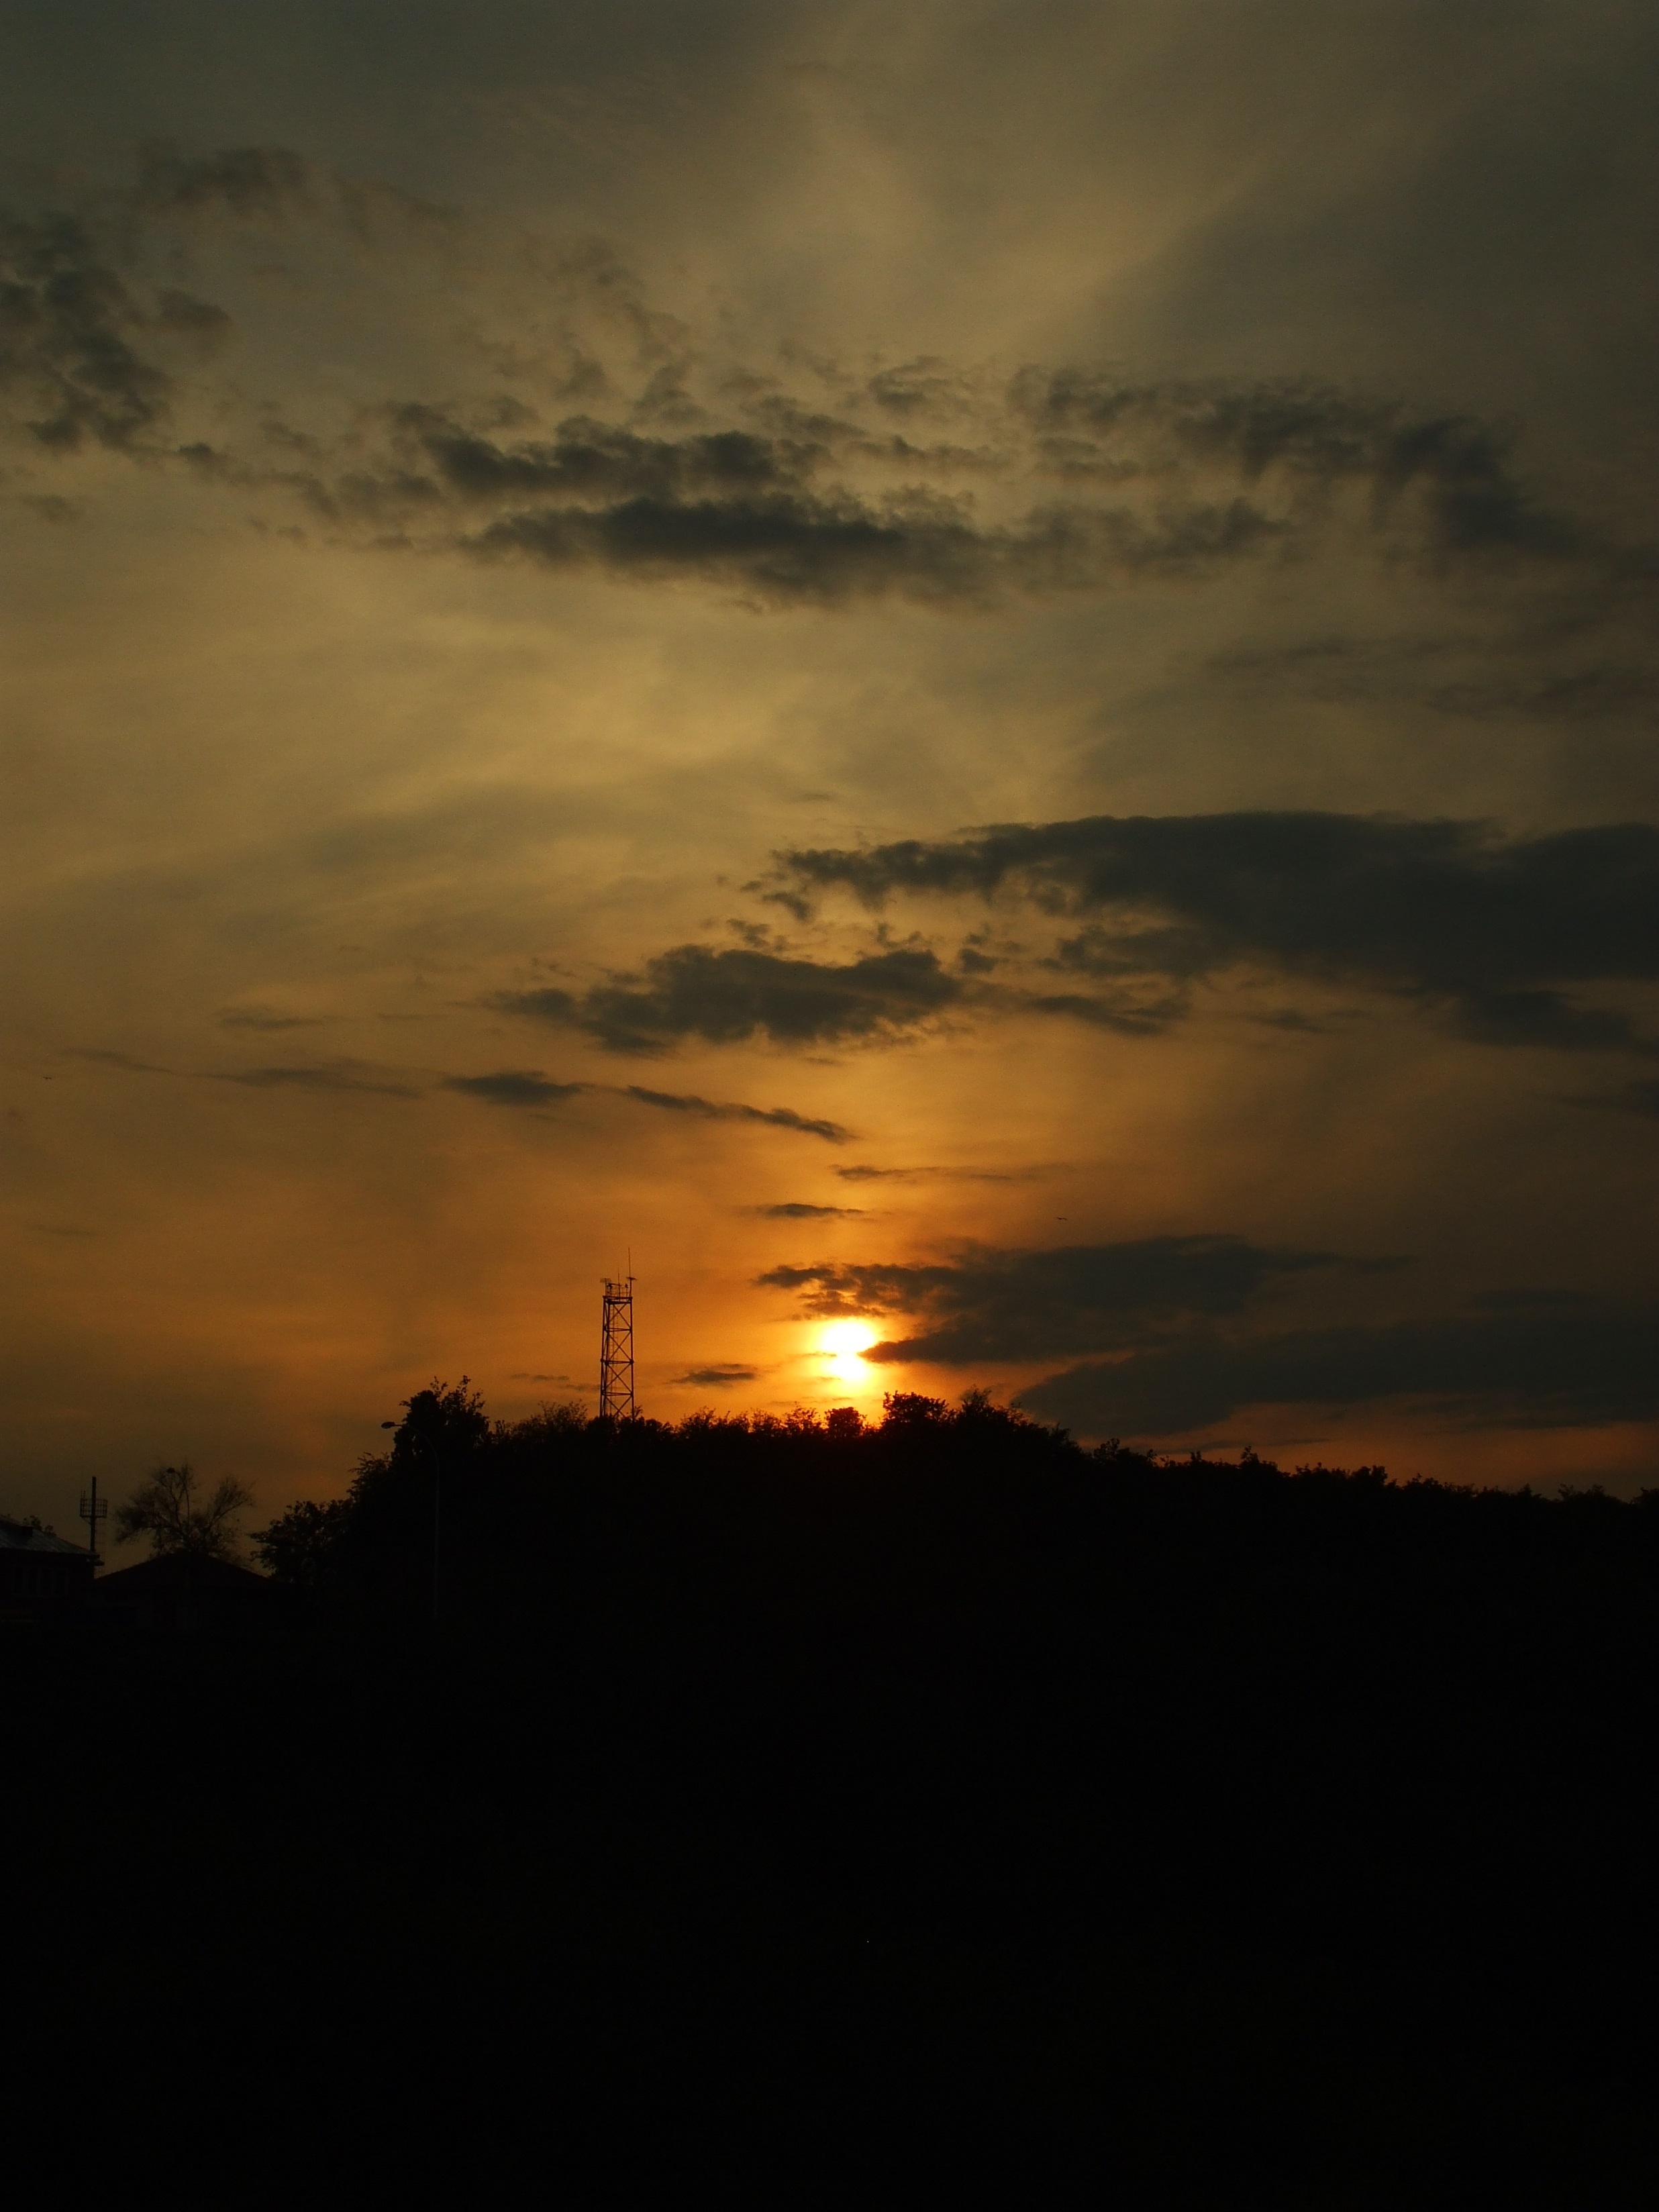
horizon, cloud, sky, sun, sunrise, sunset, sunlight, morning, dawn, atmosphere, dusk, evening, twilight, darkness, afterglow, meteorological phenomenon, atmospheric phenomenon, red sky at morning